Wetsuit

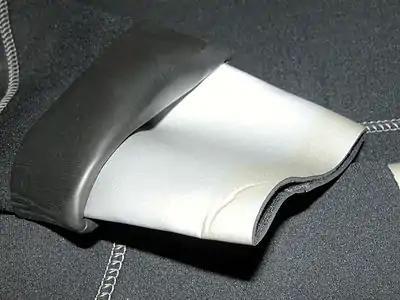
Semi-dry cuffs use a smooth surface to seal against the skin to reduce flushing.

Still water (without currents or convection) conducts heat away from the body by pure thermal diffusion, approximately 20 to 25 times more efficiently than still air. Water has a thermal conductivity of 0.58 WmK while still air has a thermal conductivity of 0.024 WmK, so an unprotected person can eventually succumb to hypothermia even in warmish water on a warm day. Wetsuits are made of closed-cell foam neoprene, a synthetic rubber that contains small bubbles of nitrogen gas when made for use as insulating material (neoprene is also manufactured without foaming for many other applications where insulating qualities are not important). Nitrogen, like most gases, has very low thermal conductivity compared to water or to solids, and the small and enclosed nature of the gas bubbles minimizes heat transport through the gas by convection in the same way that cloth fabrics, fur, or feathers insulate by reducing convection of enclosed air spaces. The result is that the gas-filled cavities restrict heat transfer to mostly conduction, which is partly through bubbles of entrapped gas, thereby greatly reducing heat transfer from the body (or from the layer of warmed water trapped between the body and the wetsuit) to the colder water surrounding the wetsuit.